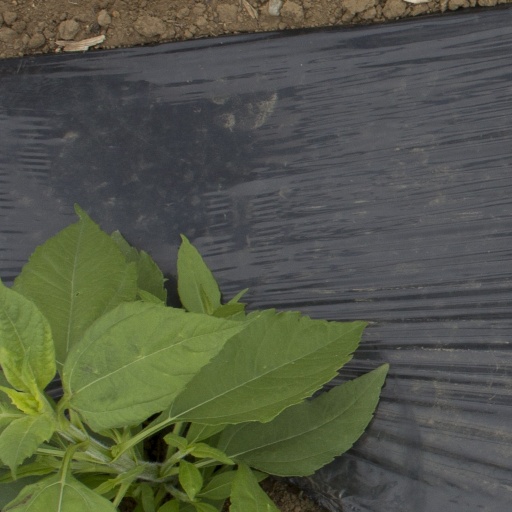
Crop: Jerusalem artichoke